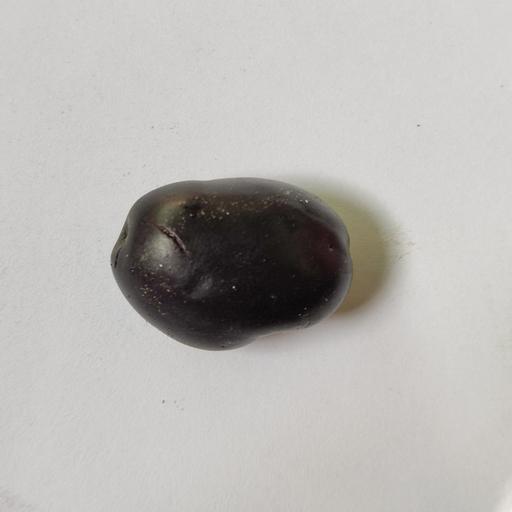
Crop type: Berry